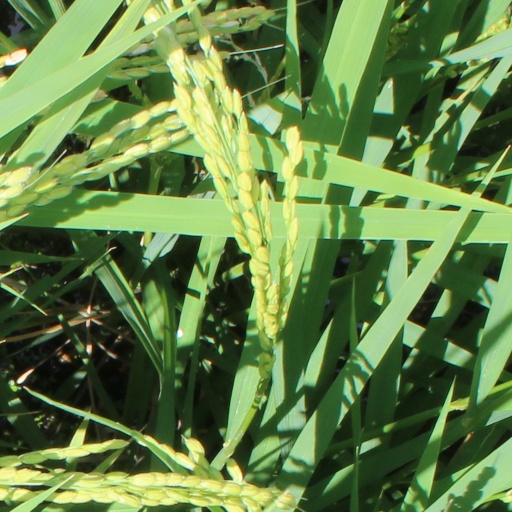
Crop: rice